Adamantios Korais

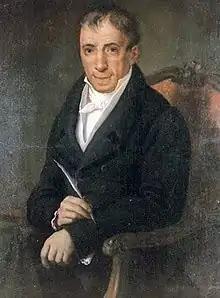
Adamantios Korais (1748–1833)

Adamantios Korais or Koraïs (27 April 17486 April 1833) was a Greek scholar credited with laying the foundations of modern Greek literature and a major figure in the Greek Enlightenment. His activities paved the way for the Greek War of Independence and the emergence of a purified form of the Greek language, known as Katharevousa. "Encyclopædia Britannica" asserts that "his influence on the modern Greek language and culture has been compared to that of Dante on Italian and Martin Luther on German".